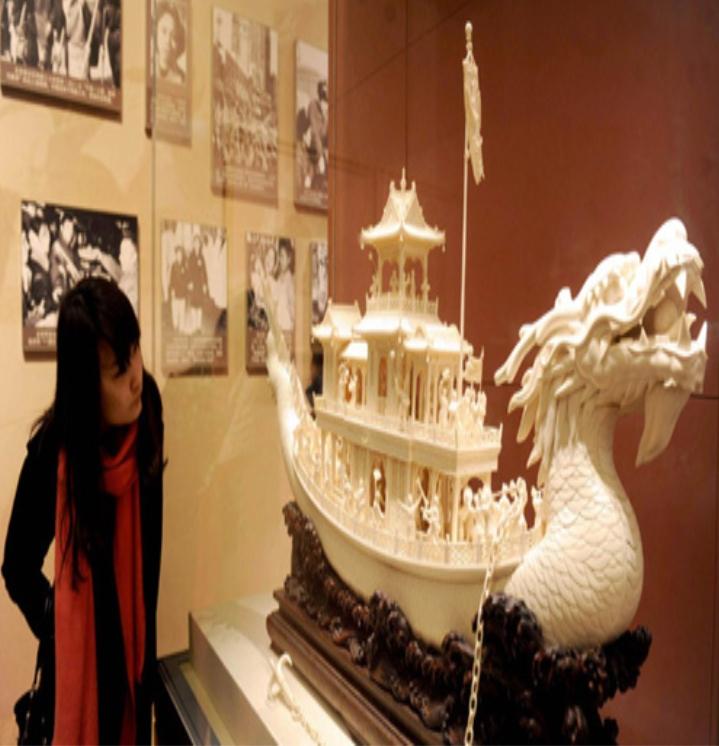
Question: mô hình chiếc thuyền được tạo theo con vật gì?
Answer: được tạo theo con rồng